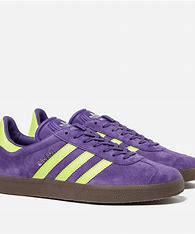
Brand: Adidas
Model: Gazelle Bold